Radio-controlled submarine

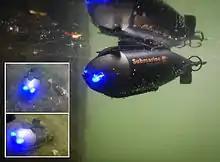
Dynamic-diving toy submarine being tested in a water tank

A radio-controlled submarine is a scale model of a submarine that can be piloted by radio control. The most common form are those that are exploited by amateurs. These can be cheap toys or complex projects using Electronics.